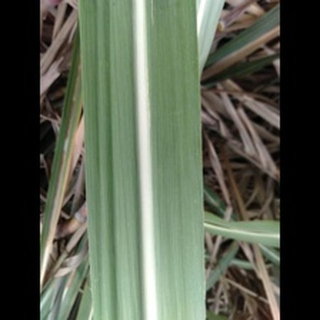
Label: healthy_sugarcane